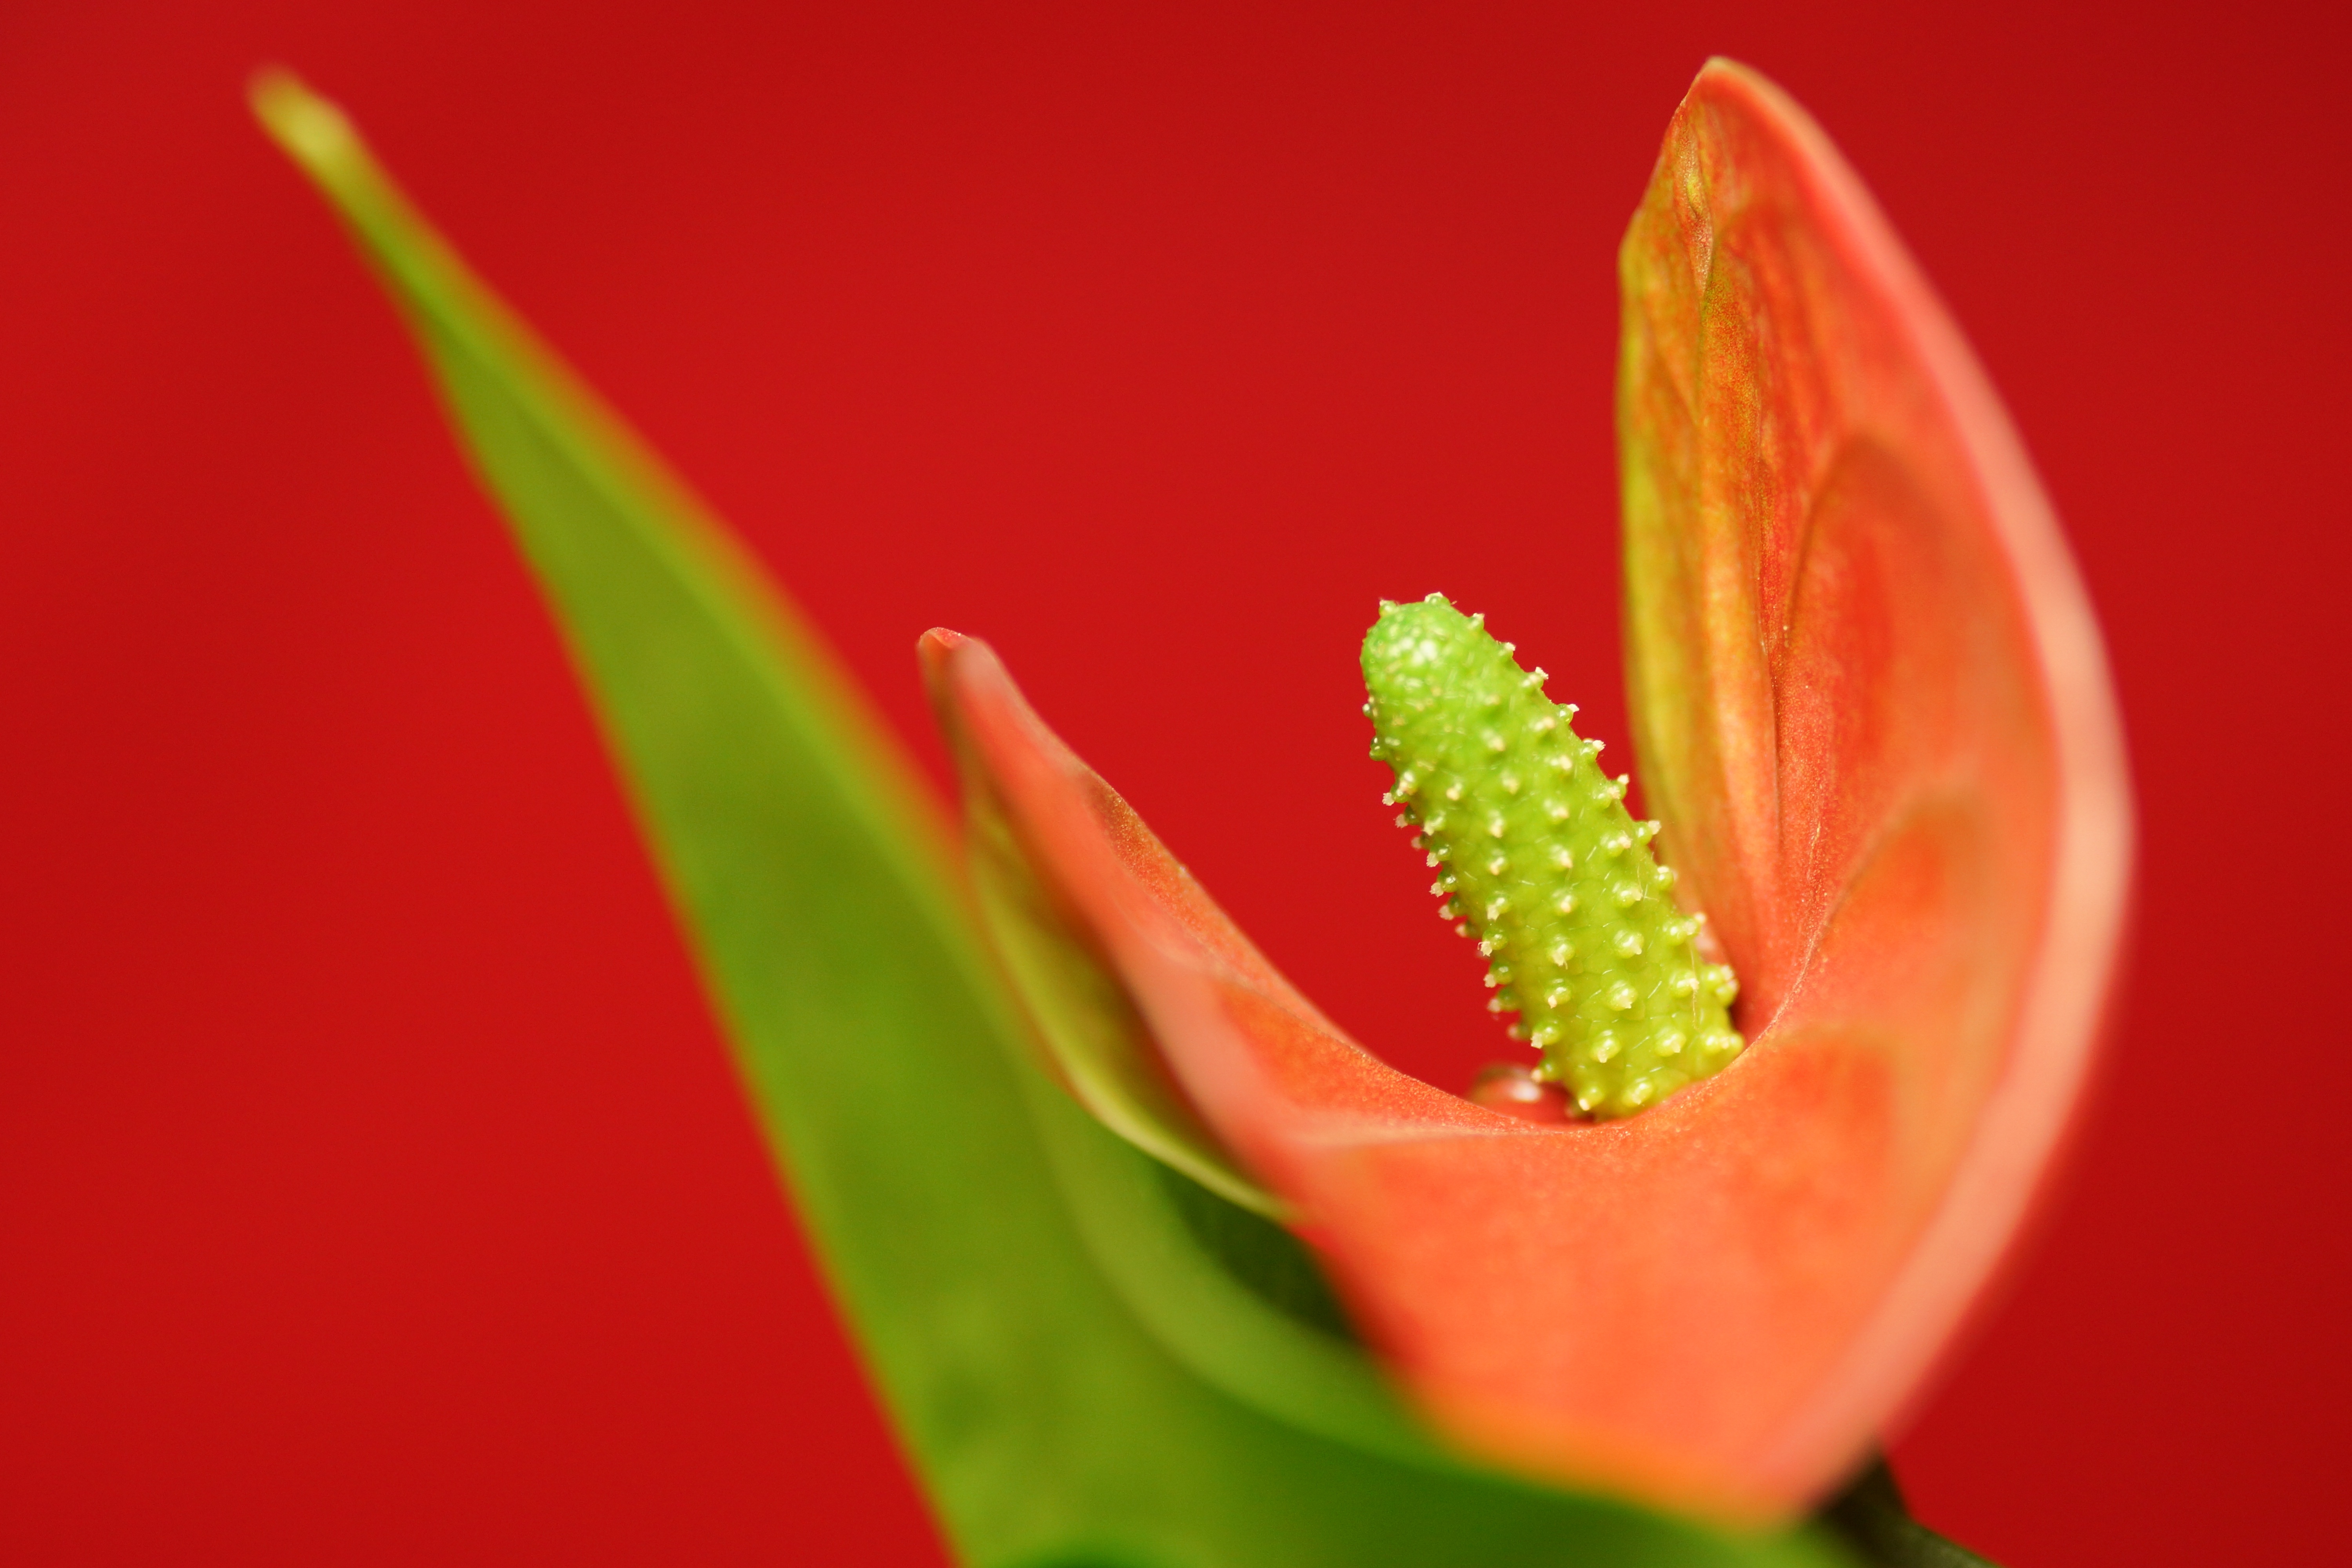
nature, plant, photography, leaf, flower, petal, bloom, decoration, green, red, macro, yellow, garden, flora, plants, flowers, close up, colorful flowers, leaves, petals, beauty, bud, macro photography, summer flowers, flowering plant, plant stem, land plant